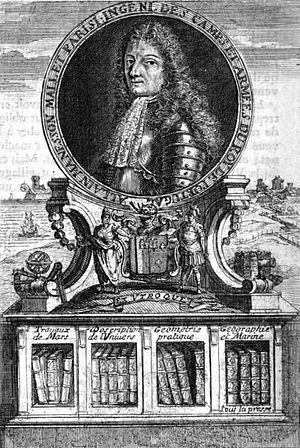
Alain Manesson Mallet, né à Paris en 1630 et mort dans cette même ville en 1706, est un ingénieur militaire, géographe et cartographe français.